Moustiers-Sainte-Marie

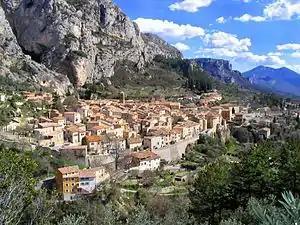
The village of Moustiers-Sainte-Marie, seen from above

Moustiers-Sainte-Marie, or simply Moustiers, is a commune in the Alpes-de-Haute-Provence department in the Provence-Alpes-Côte d'Azur region of Southeastern France. It is a member of Les Plus Beaux Villages de France (The Most Beautiful Villages of France) Association.